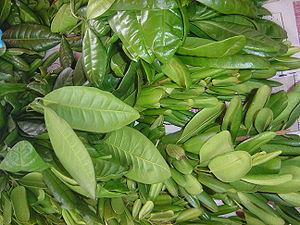
Le piment de la Jamaïque, poivre de la Jamaïque est un arbre de la famille des Myrtaceae. C'est une espèce des régions tropicales d'Amérique, dont les fruits sont à l'origine d'une épice appelée tout-épice ou quatre-épices. Le nom quatre-épices est ambigu car souvent aussi utilisé pour désigner un mélange de 4 épices qui ensemble ressemblent à la tout-épice.
Pimenta est un genre d'angiospermes comprenant environ 40 espèces de plantes de la famille des Myrtaceae. Ces plantes sont originaires des zones humides de l'Amérique centrale.